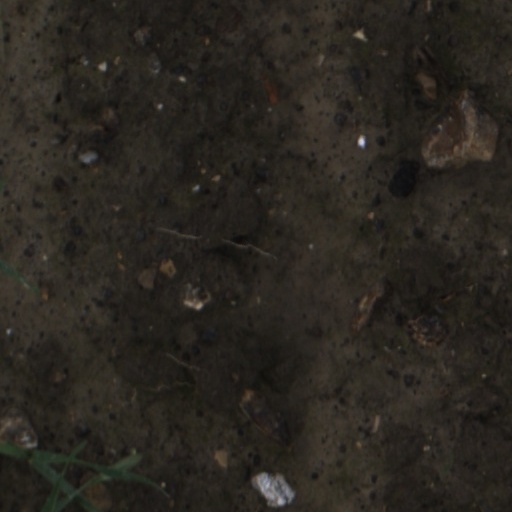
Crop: wheat